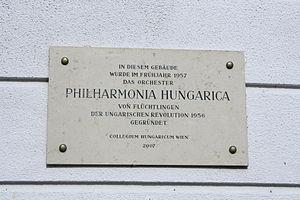
Le Philharmonia Hungarica était un orchestre symphonique basé à Marl et qui a donné des concerts entre 1956 et 2001.